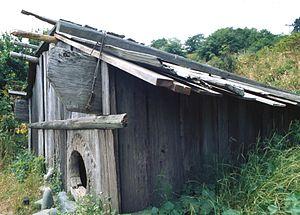
Le parc national de Redwood est un parc national situé aux États-Unis, sur la côte nord de la Californie, entre les localités d'Eureka et de Crescent City. Son nom provient du séquoia à feuilles d'if, un arbre pouvant dépasser les 100 mètres de haut et vivre plus de 2 000 ans, appelé en anglais California Redwood.
Les Yuroks sont une tribu d'Amérindiens de la côte ouest des États-Unis, qui vivaient au nord de la Californie, sur le cours inférieur du Klamath et sur la côte pacifique. Ils parlaient une langue, le Yurok, maintenant presque éteinte, du groupe des langues algiques. Le nom « Yurok » lui-même vient du karok voisin et signifie « en descendant le fleuve » ou « peuple du bas des rivières ».